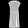
Label: Dress